U.S. Route 441 in Florida

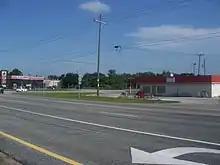
U.S. 441/U.S. 192 intersection in Holopaw

At Kissimmee, US 441 separates from US 192 and joins US 17/92, here known as the Orange Blossom Trail or OBT. The OBT starts on US 17/92 at the Polk County/Osceola County line a few miles south of Kissimmee. These names are used throughout Central Florida for the length of US 441 within the region.